Sugizo

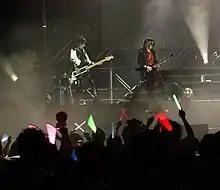
Heath and Sugizo during an X Japan concert in Hong Kong, 2009

On March 28 and 29, 2008, Sugizo played at X Japan's two reunion concerts as a stand-in along Wes Borland and Richard Fortus for the deceased hide. In April, he took part in Juno Reactor's European tour. On May 2, he reunited with Luna Sea again at the "hide memorial summit", a two-day concert in memory of hide, at the Ajinomoto Stadium. On July 23, Sugizo released a greatest hits compilation album titled "Cosmoscape". The album featured various music genres, such as rock, trance, jazz, classic, bossa nova, among others, and spans his ten years of solo work. During the year, Sugizo wrote a song titled "Enola Gay", named after the Boeing B-29 bomber that dropped the atomic bomb on Hiroshima. He wrote the song to convey his feelings and thoughts toward the people who suffered from the aftermath of nuclear war, and to the cities of Hiroshima and Nagasaki. As well, that the bomb never must be dropped again, and as his live supporting drummer Greg Ellis is American, singer Origa Russian, and him Japanese, that people from former enemy states can be friends.